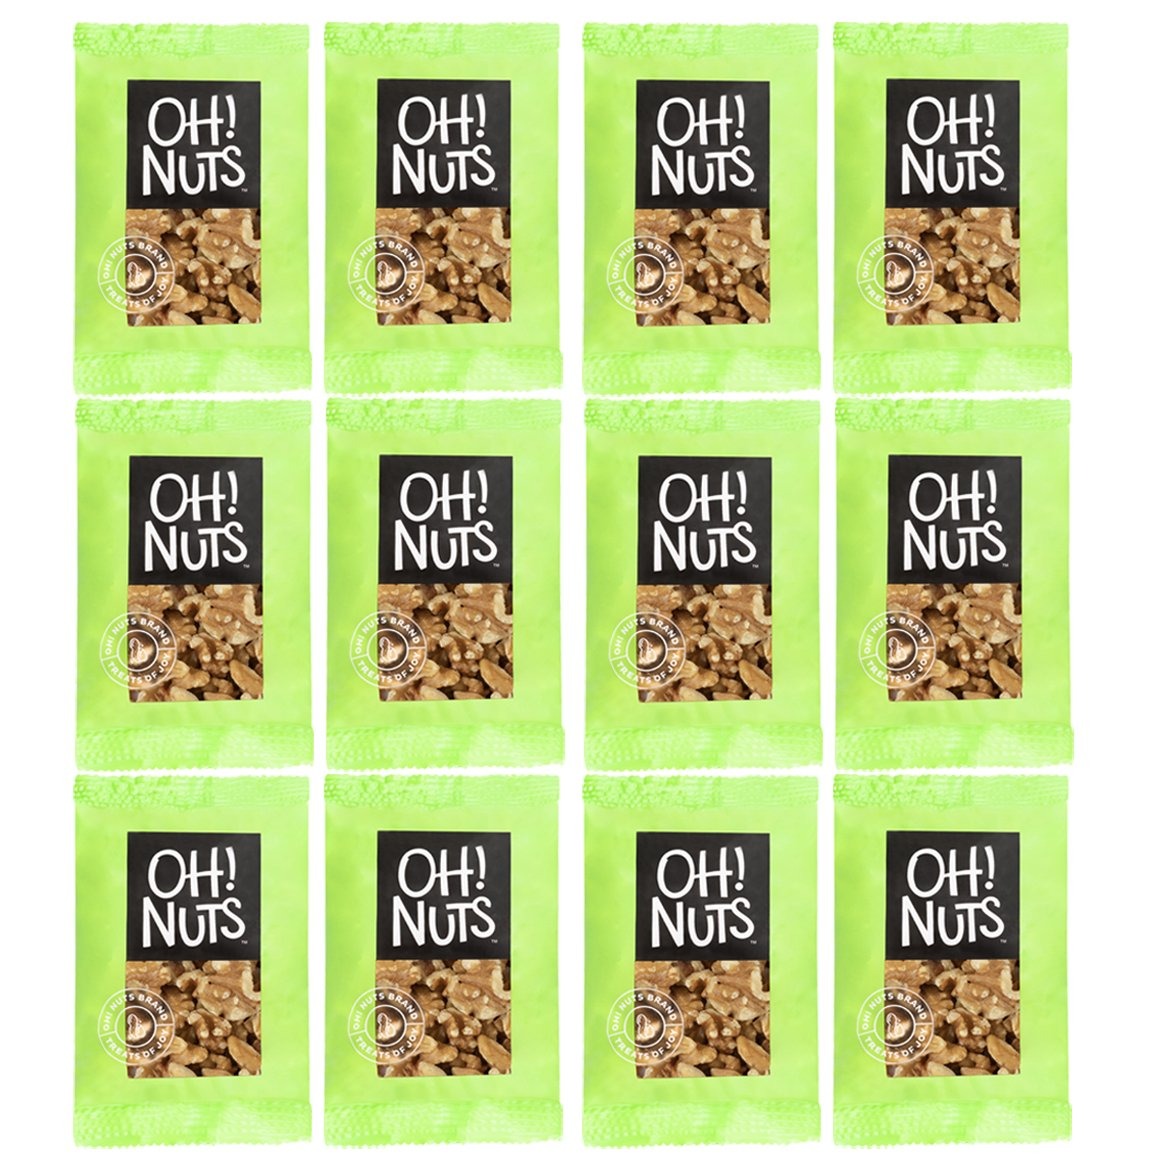
Item Name: Oh! Nuts Walnuts Raw Individual Nut Snacks for On-the-Go - 12 Convenient Nut Snacks for School - Bulk Nuts Variety - Individual Packs (1.5 oz Each)
Bullet Point 1: RAW-WALNUTS - NATURAL ENERGY IN A BAG WITH FULL OF NUTS: Our snack packs contain protein as well as vitamins and minerals. They come in a convenient box, which holds 12 small and easy-to-open pouches each of 1.5oz
Bullet Point 2: OVERFLOWING WITH NUTRIENTS: Our snack pack contains delicious nuts with each serving full of good sources of fiber, calories, carbohydrates, and essential micronutrients.
Bullet Point 3: DELECTABLE GOODNESS: Enjoy the crunch of nuts which are a great snack for those on restricted diets, vegan, paleo, diabetic, gluten intolerant, and the health-conscious.
Bullet Point 4: ALL-NATURAL & GUILT-FREE: Adding a protein punch to your day is way easy with this yummy nuts protein pouch. Always fresh, always tasty. Oh! Nuts nut snacks are certified Kosher.
Bullet Point 5: HEALTHY SNACKS ANYWHERE, ANYTIME: Our snack packs are perfect as office snacks or camping munchies. Use it to top your cereal or oatmeal. Kids and adults alike will love the variety in each box!
Value: 18.0
Unit: Ounce

Price: 37.68